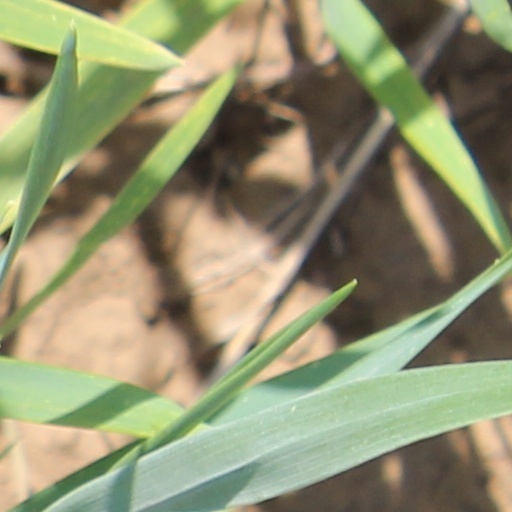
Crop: wheat